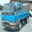
Label: truck